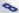
Number: 8